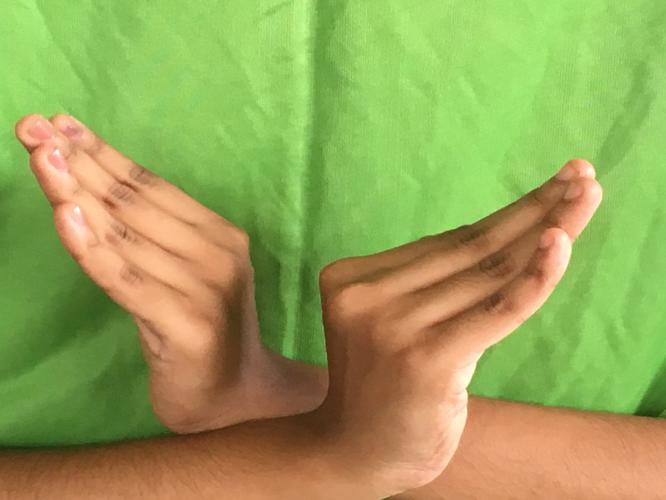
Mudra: Nagabandha
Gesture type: double_hand